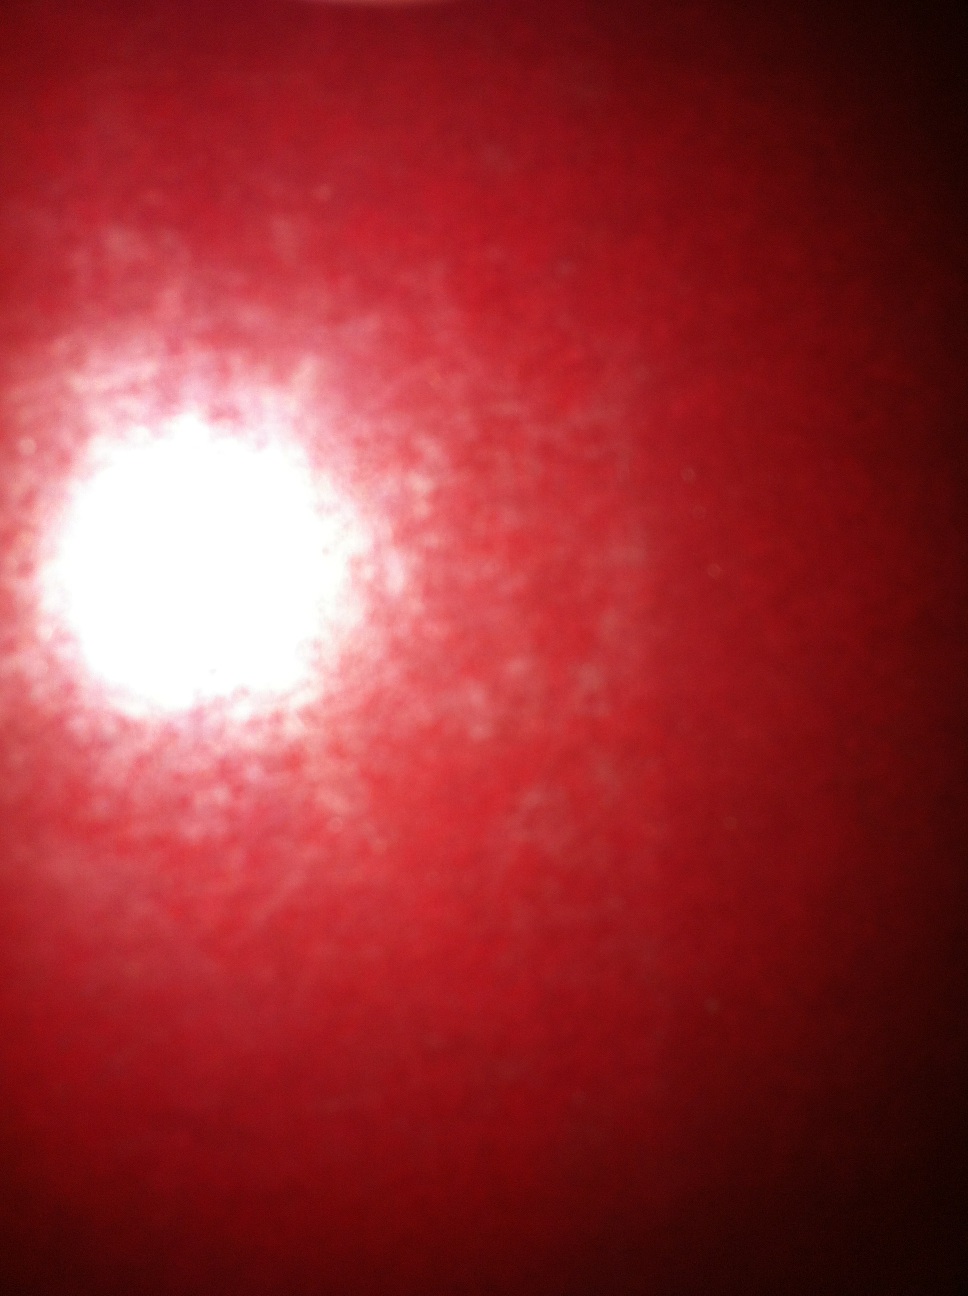Question: What is the title of this book?
Answer: unanswerable